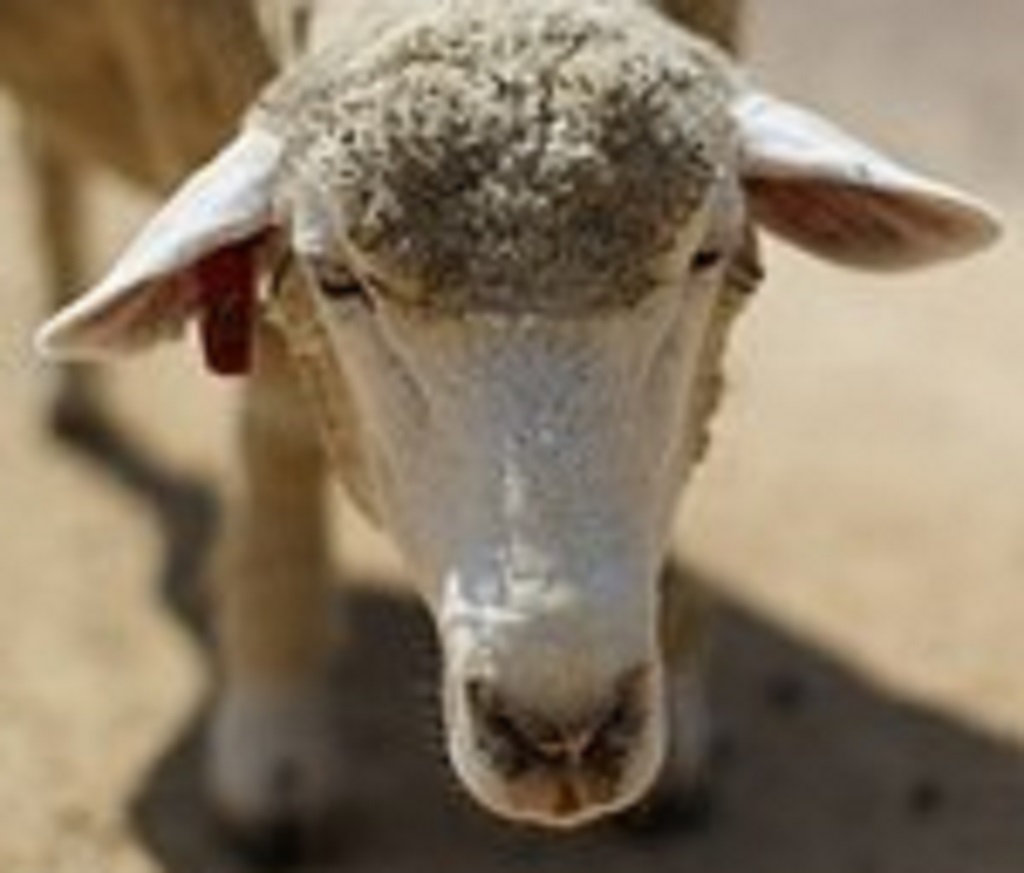
Label: no pain